Philosophy and religion of the Tlingit

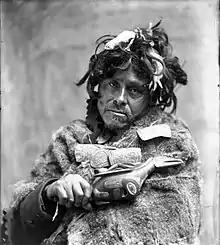
Tlingit Shaman, ca. 1900. Portrait of man wearing fur cape and carved amulet necklace, holding raven rattle

The shaman is called "ixht"'. He was the healer, and the one who foretold the future. He was called upon to heal the sick, and drive out those who practiced witchcraft.